The Highlands, Louisville

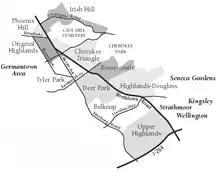
Map showing the areas in the Highlands

Several small cities further southwest on Bardstown Road define themselves as the Upper Highlands, and had sixth-class city status before Kentucky radically simplified its city classification system in 2015: